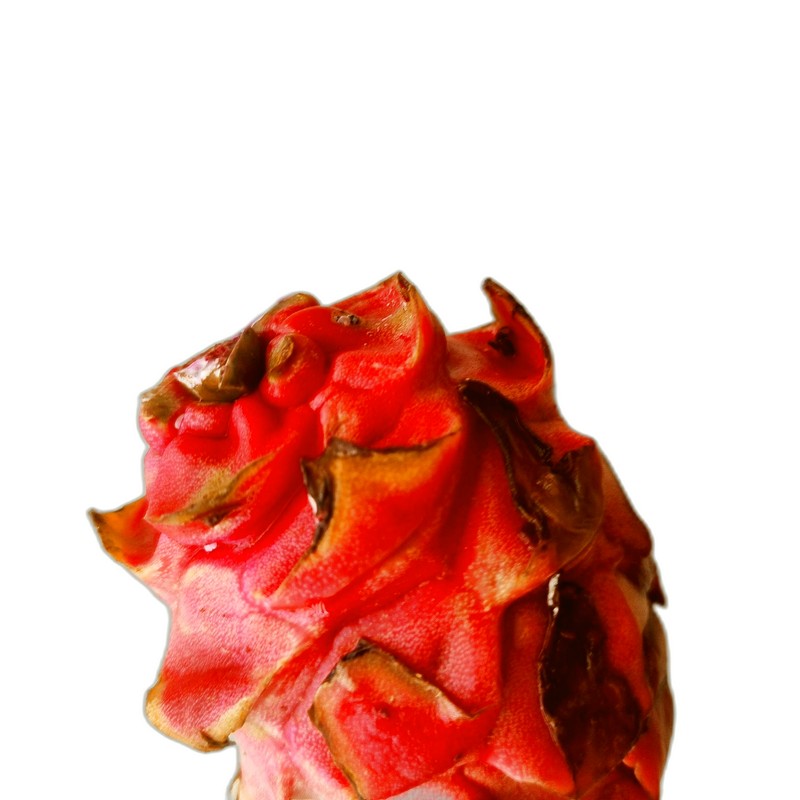
Label: Defect Dragon Fruit